Demographics of Brussels

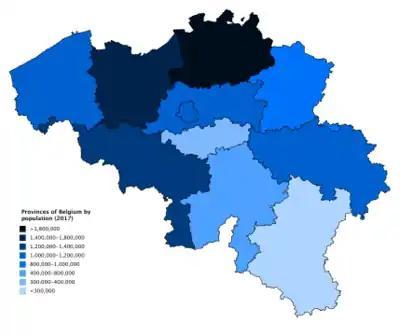
Population of Belgium overall in provinces in 2017

The population of Brussels (officially the Brussels Capital Region) in 2022 was 1,222,637 In recent years, the city has witnessed a remarkable increase in its population. In general, the population of Brussels is younger than the national average, and the gap between rich and poor is wider.